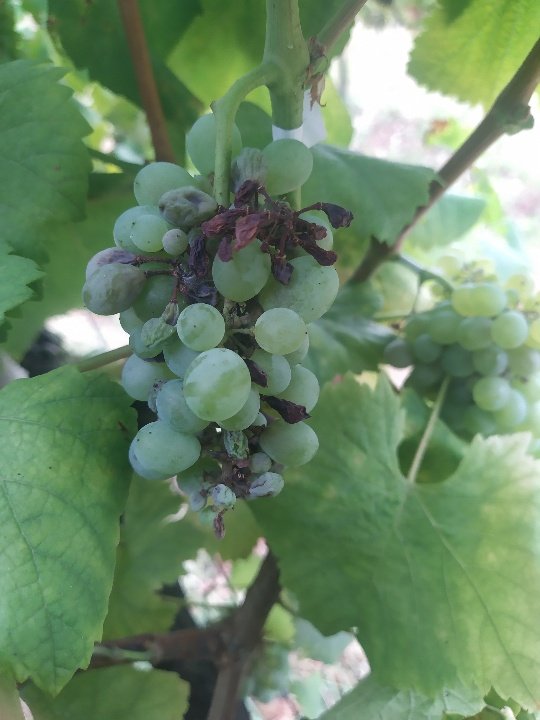
Berries visible: 64
Grape clusters: 2